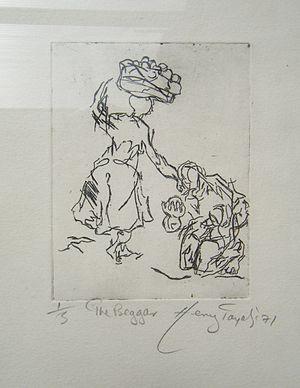
Henry Tayali est un peintre, graveur, sculpteur, conteur et conférencier zambien.